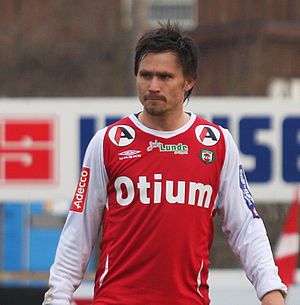
Allan Borgvardt
Allan Borgvardt er en dansk tidligere fodboldspiller.